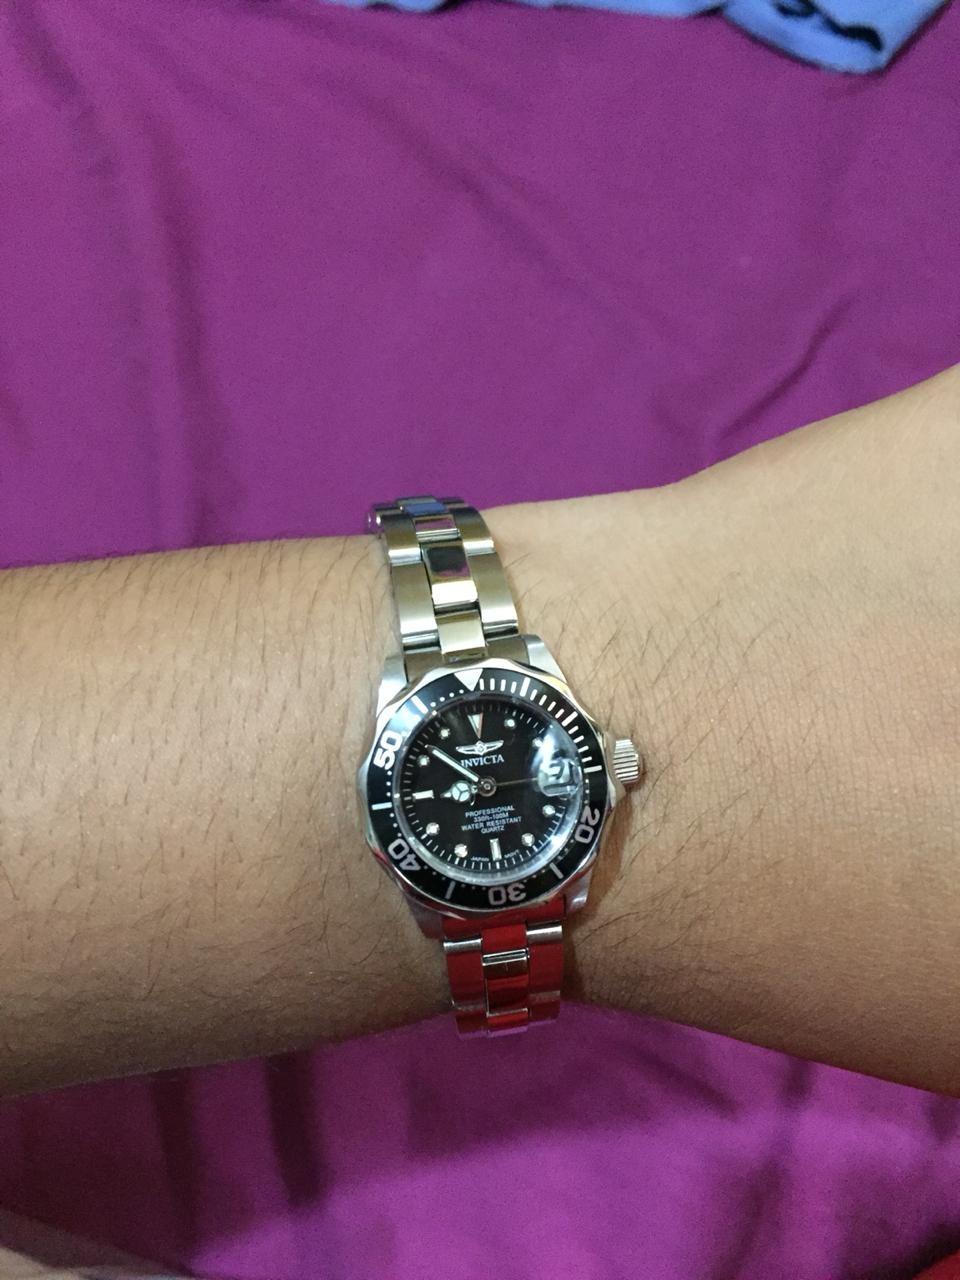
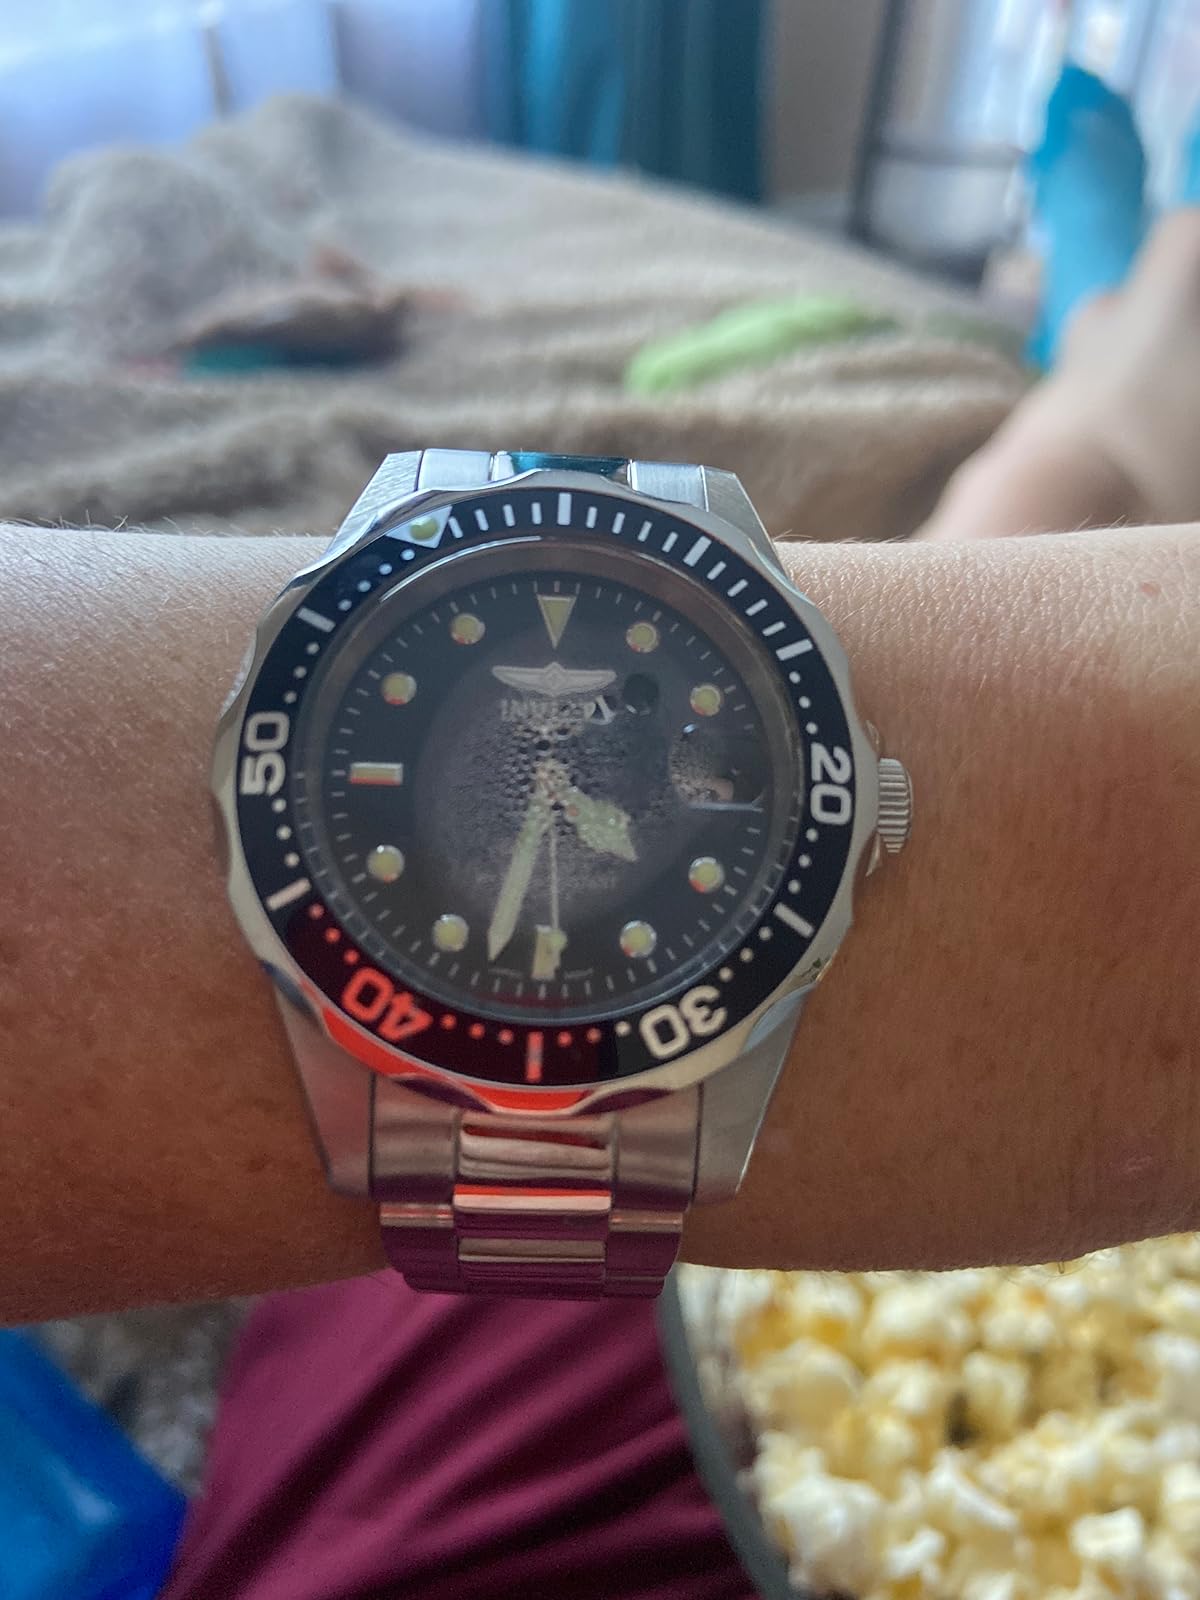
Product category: accessories_watch
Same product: yes